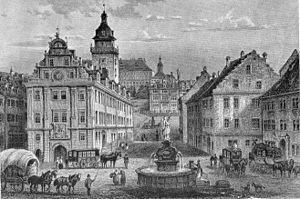
Gotha est une ville allemande de Thuringe, la cinquième du Land par sa population. Chef-lieu de l'arrondissement du même nom, elle est située à 23 km à l'ouest d'Erfurt, la capitale du Land.